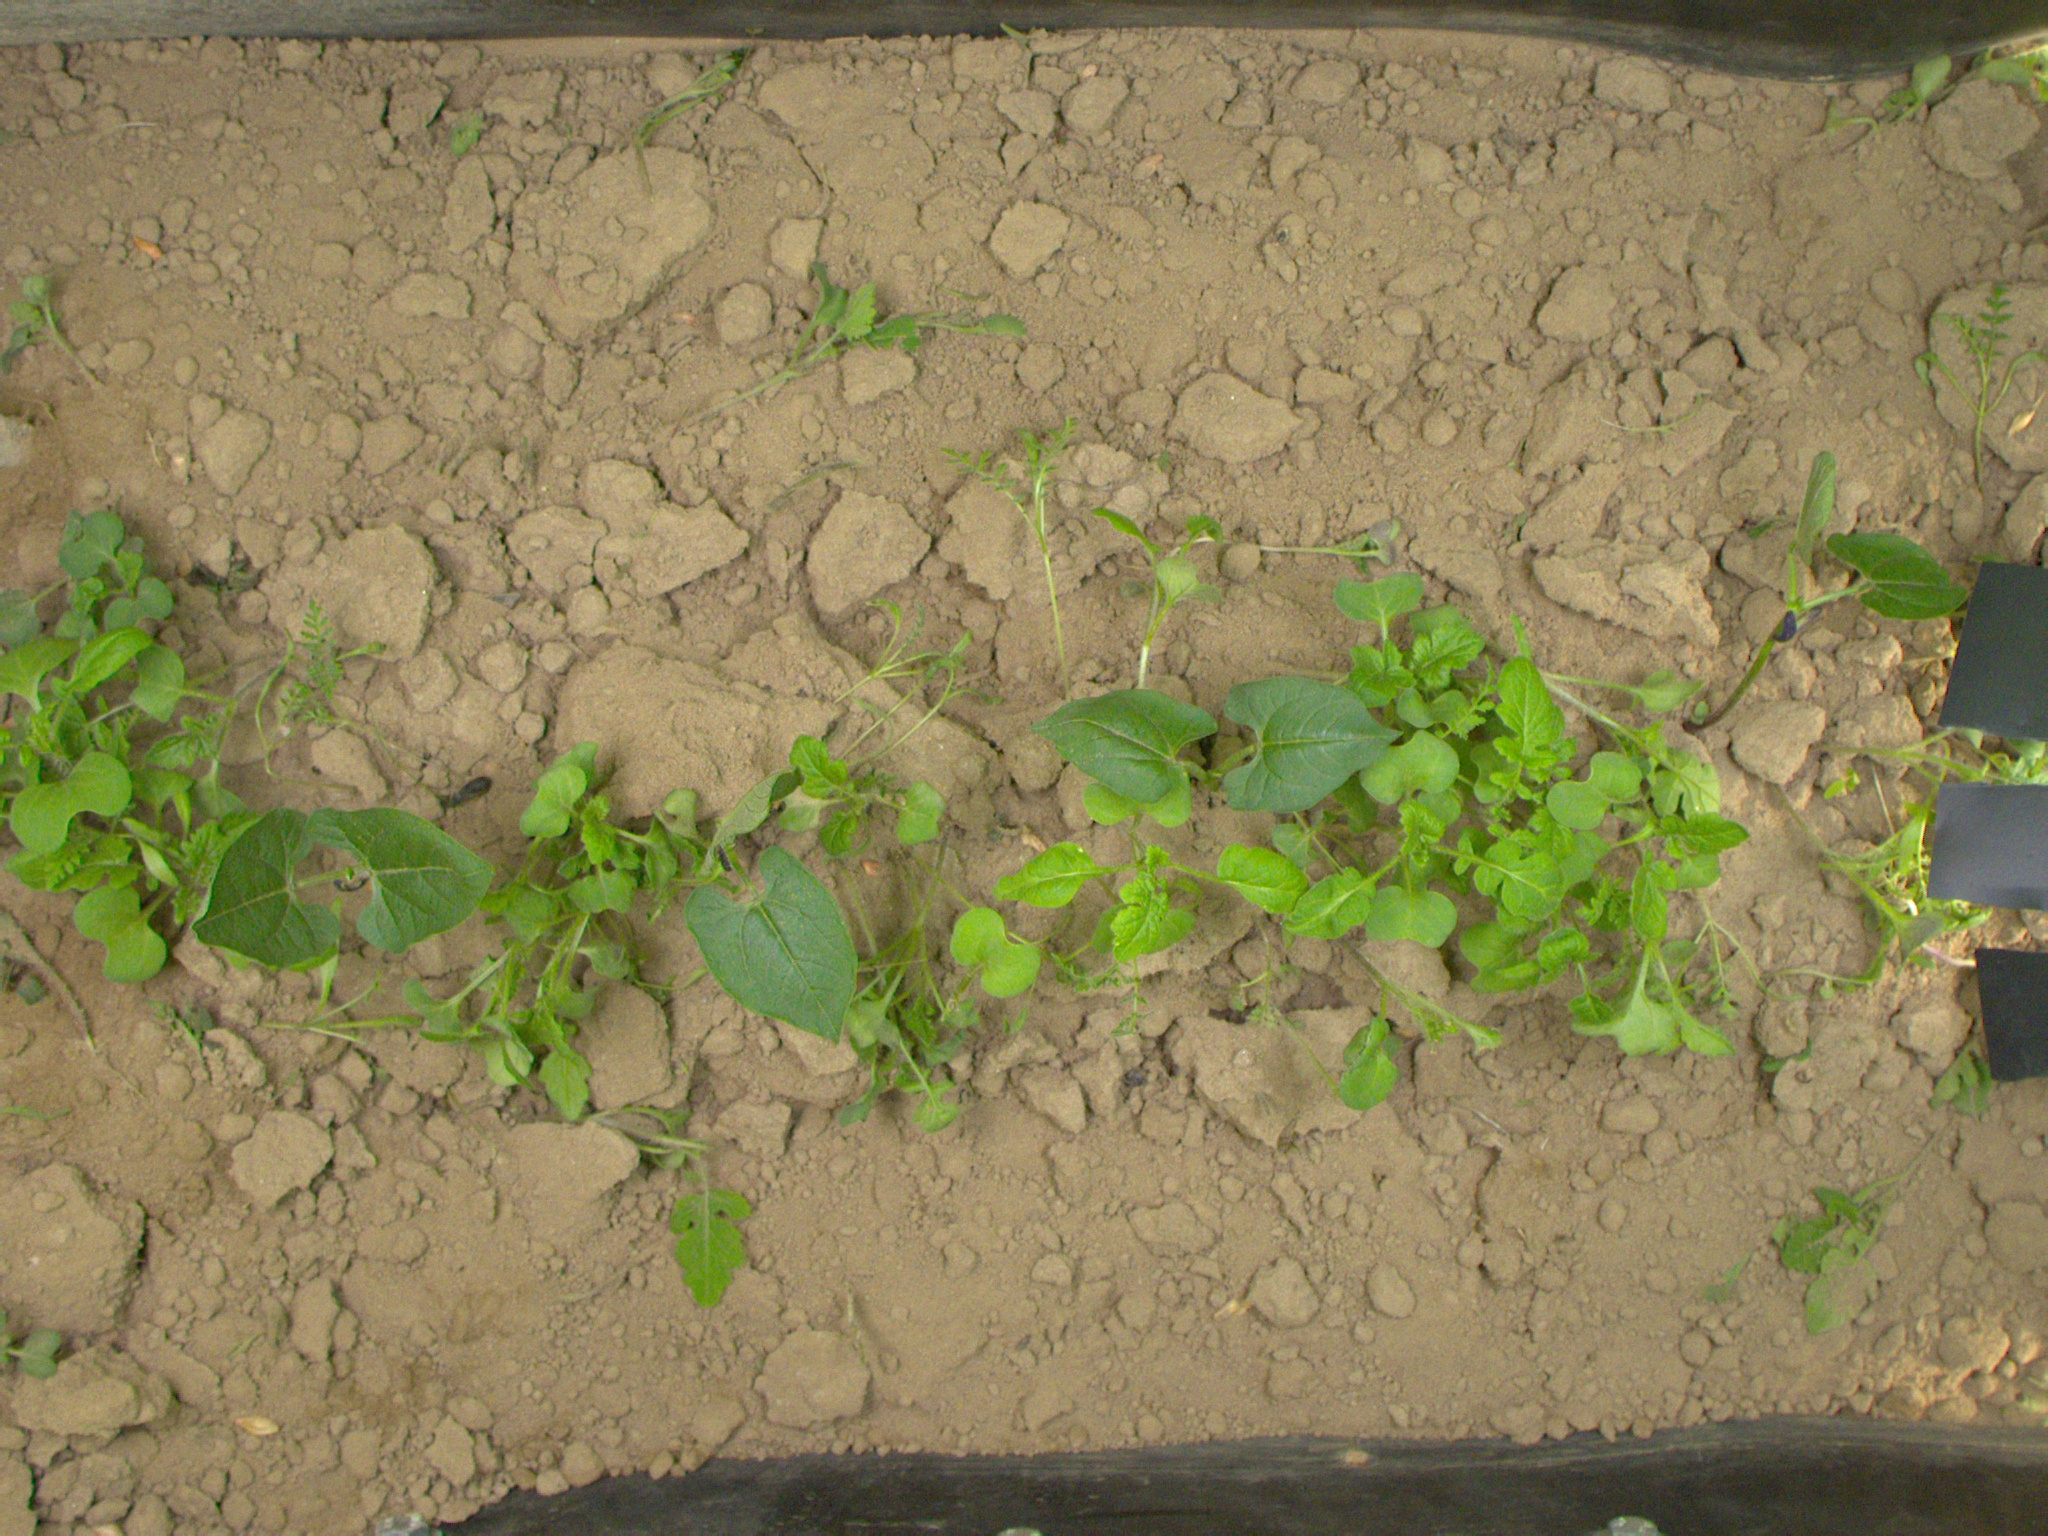
Crop: bean
Objects: bean, bean, bean, bean, stem_bean, stem_bean, stem_bean, stem_bean